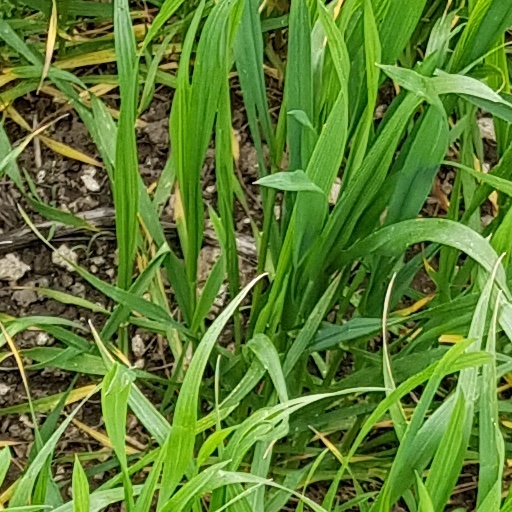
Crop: wheat